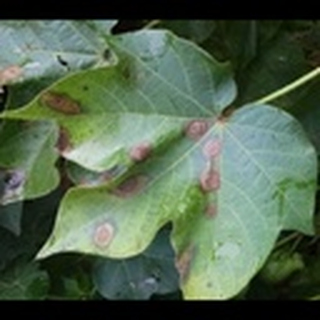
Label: cotton_target_spot